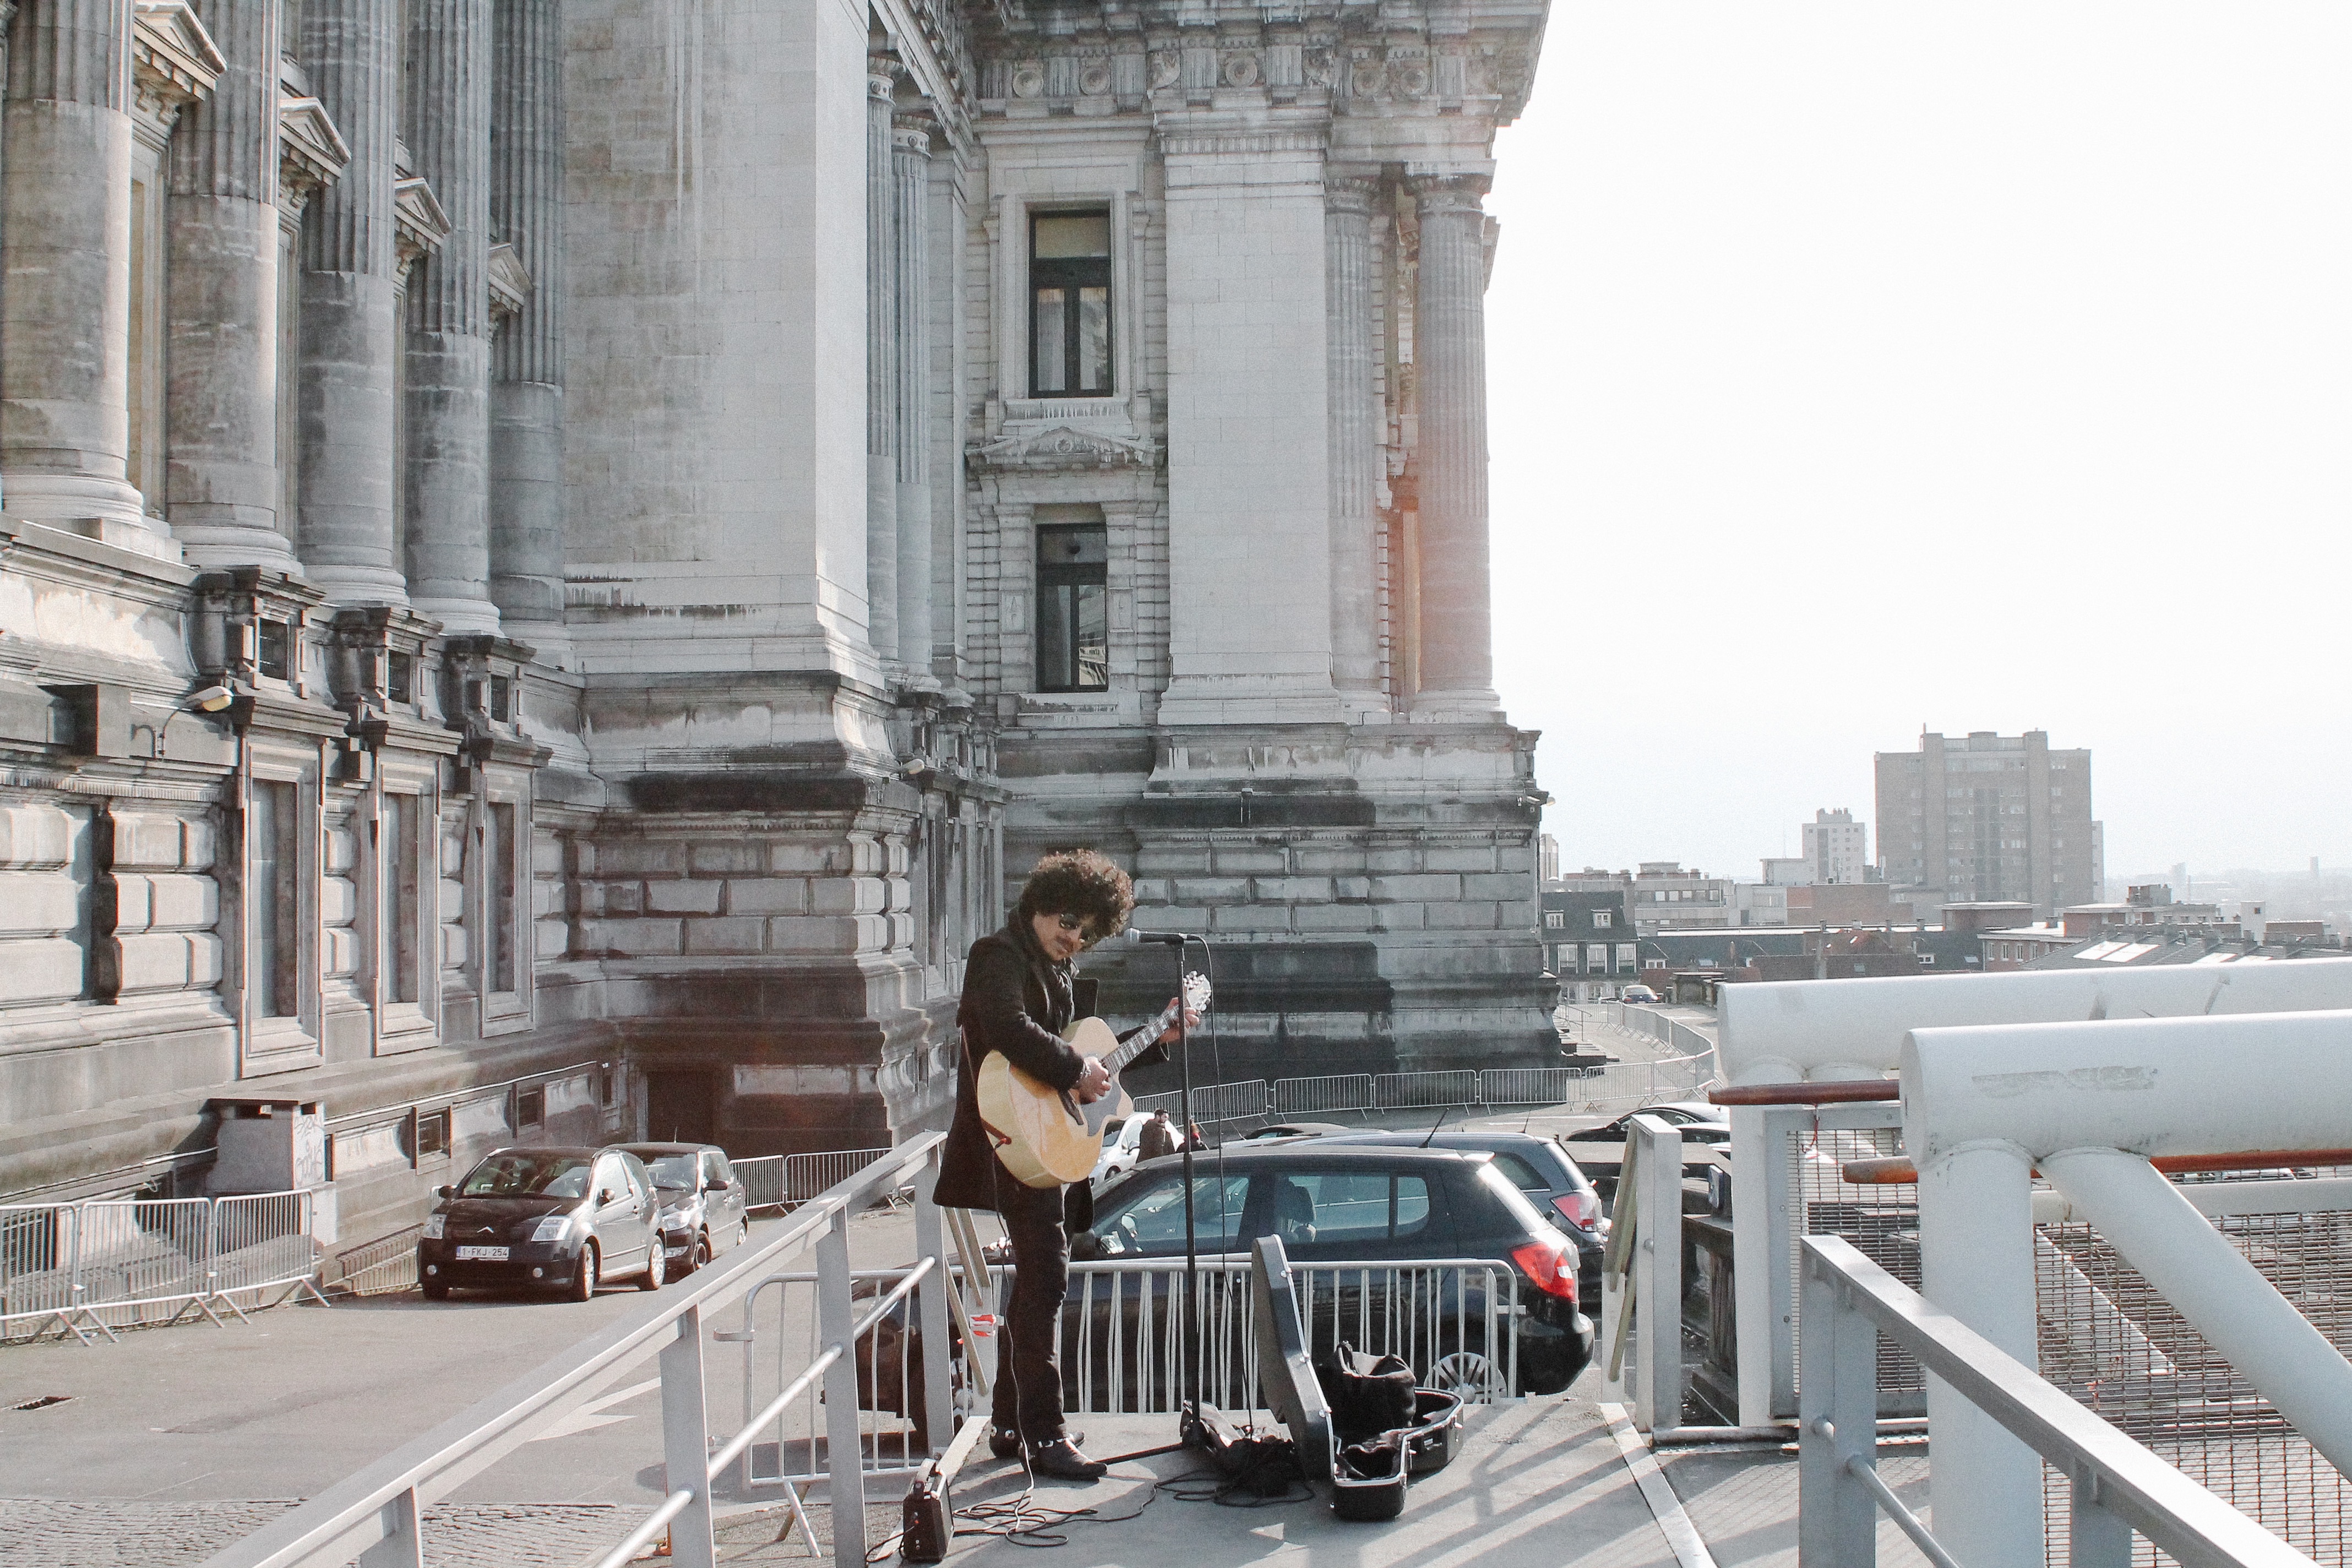
architecture, landmark, facade, tours